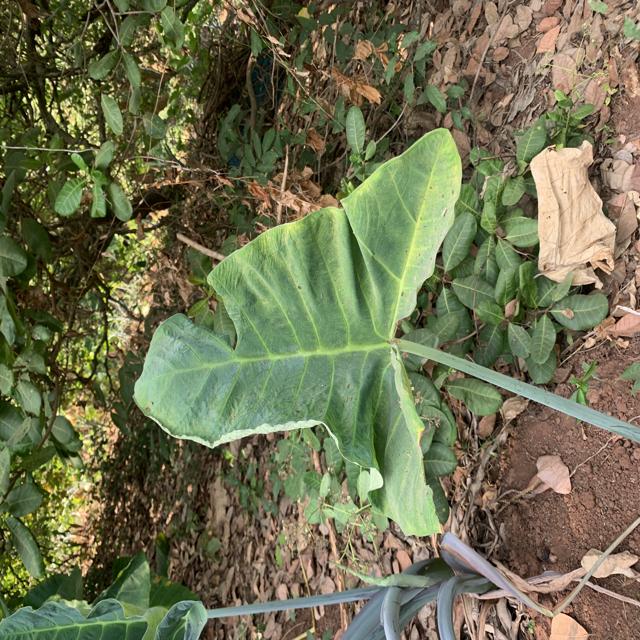
Label: Healthy